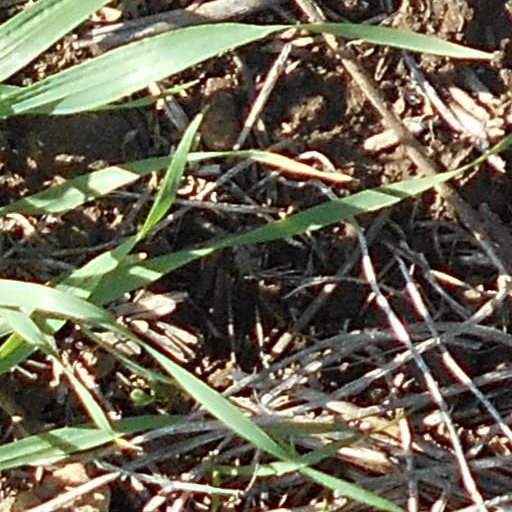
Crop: wheat